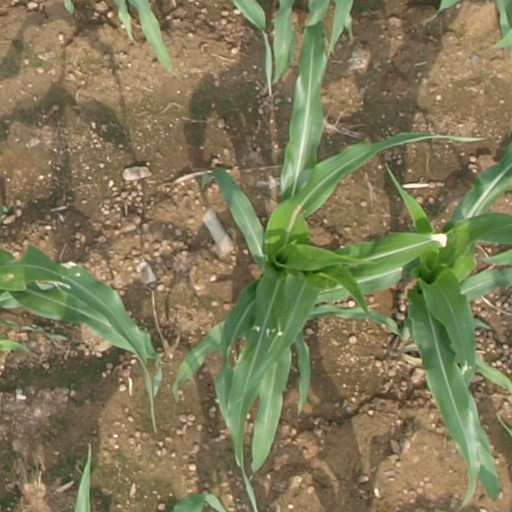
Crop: maize; corn